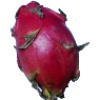
Label: Pitahaya Red 1